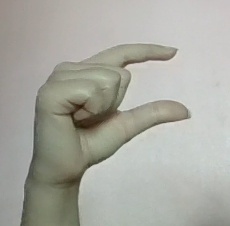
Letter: dal